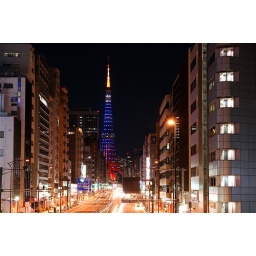
tokyo tower lighted up by blue diamond veil